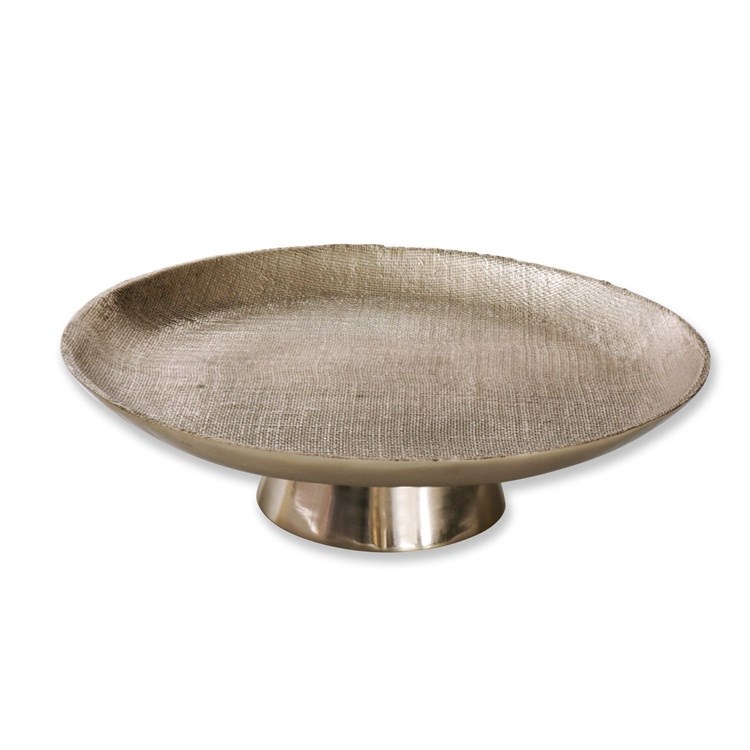
Sierra Modern Fina Cake Plate
Brand: Beatriz Ball
Category: Home & Garden > Kitchen & Dining > Tableware > Serveware > Cake Stands